Brookton Highway

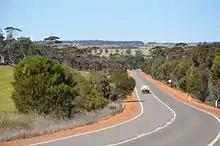
Brookton Highway near Brookton in 2013

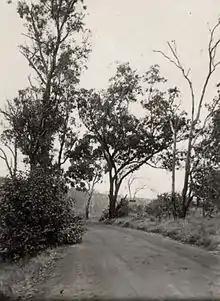
Brookton Highway, Roleystone Valley, 1927

Brookton Highway is a long undivided single carriageway highway in Western Australia, running from the southern Perth suburb of Kelmscott, through Westdale, to the southern Wheatbelt town of Brookton. It is signposted as State Route 40; however, the route and highway continue on far past Brookton, passing through Corrigin, Kondinin, Hyden, Lake King, and finishing at South Coast Highway, just west of Ravensthorpe.